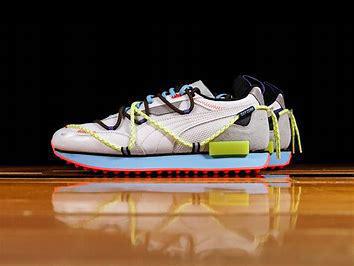
Brand: Puma
Model: Future Rider